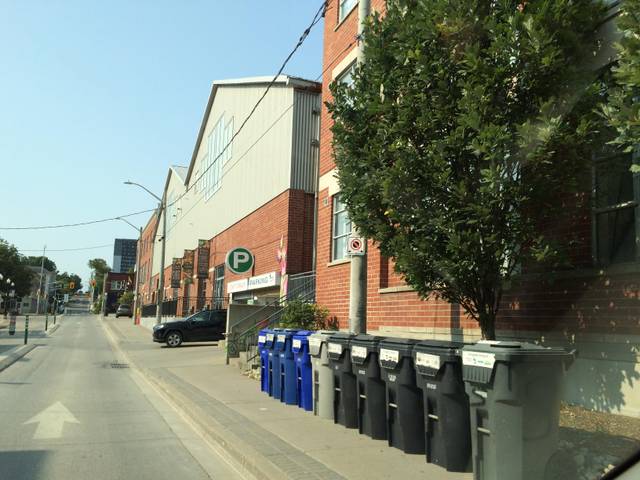
Region: Canada
Coordinates: 43.448, -80.483